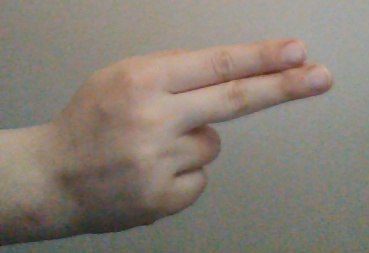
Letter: ain